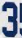
Number: 3